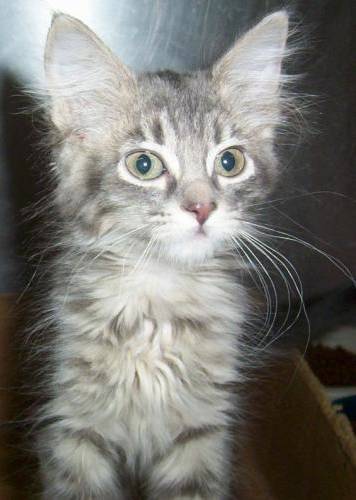
Label: cat